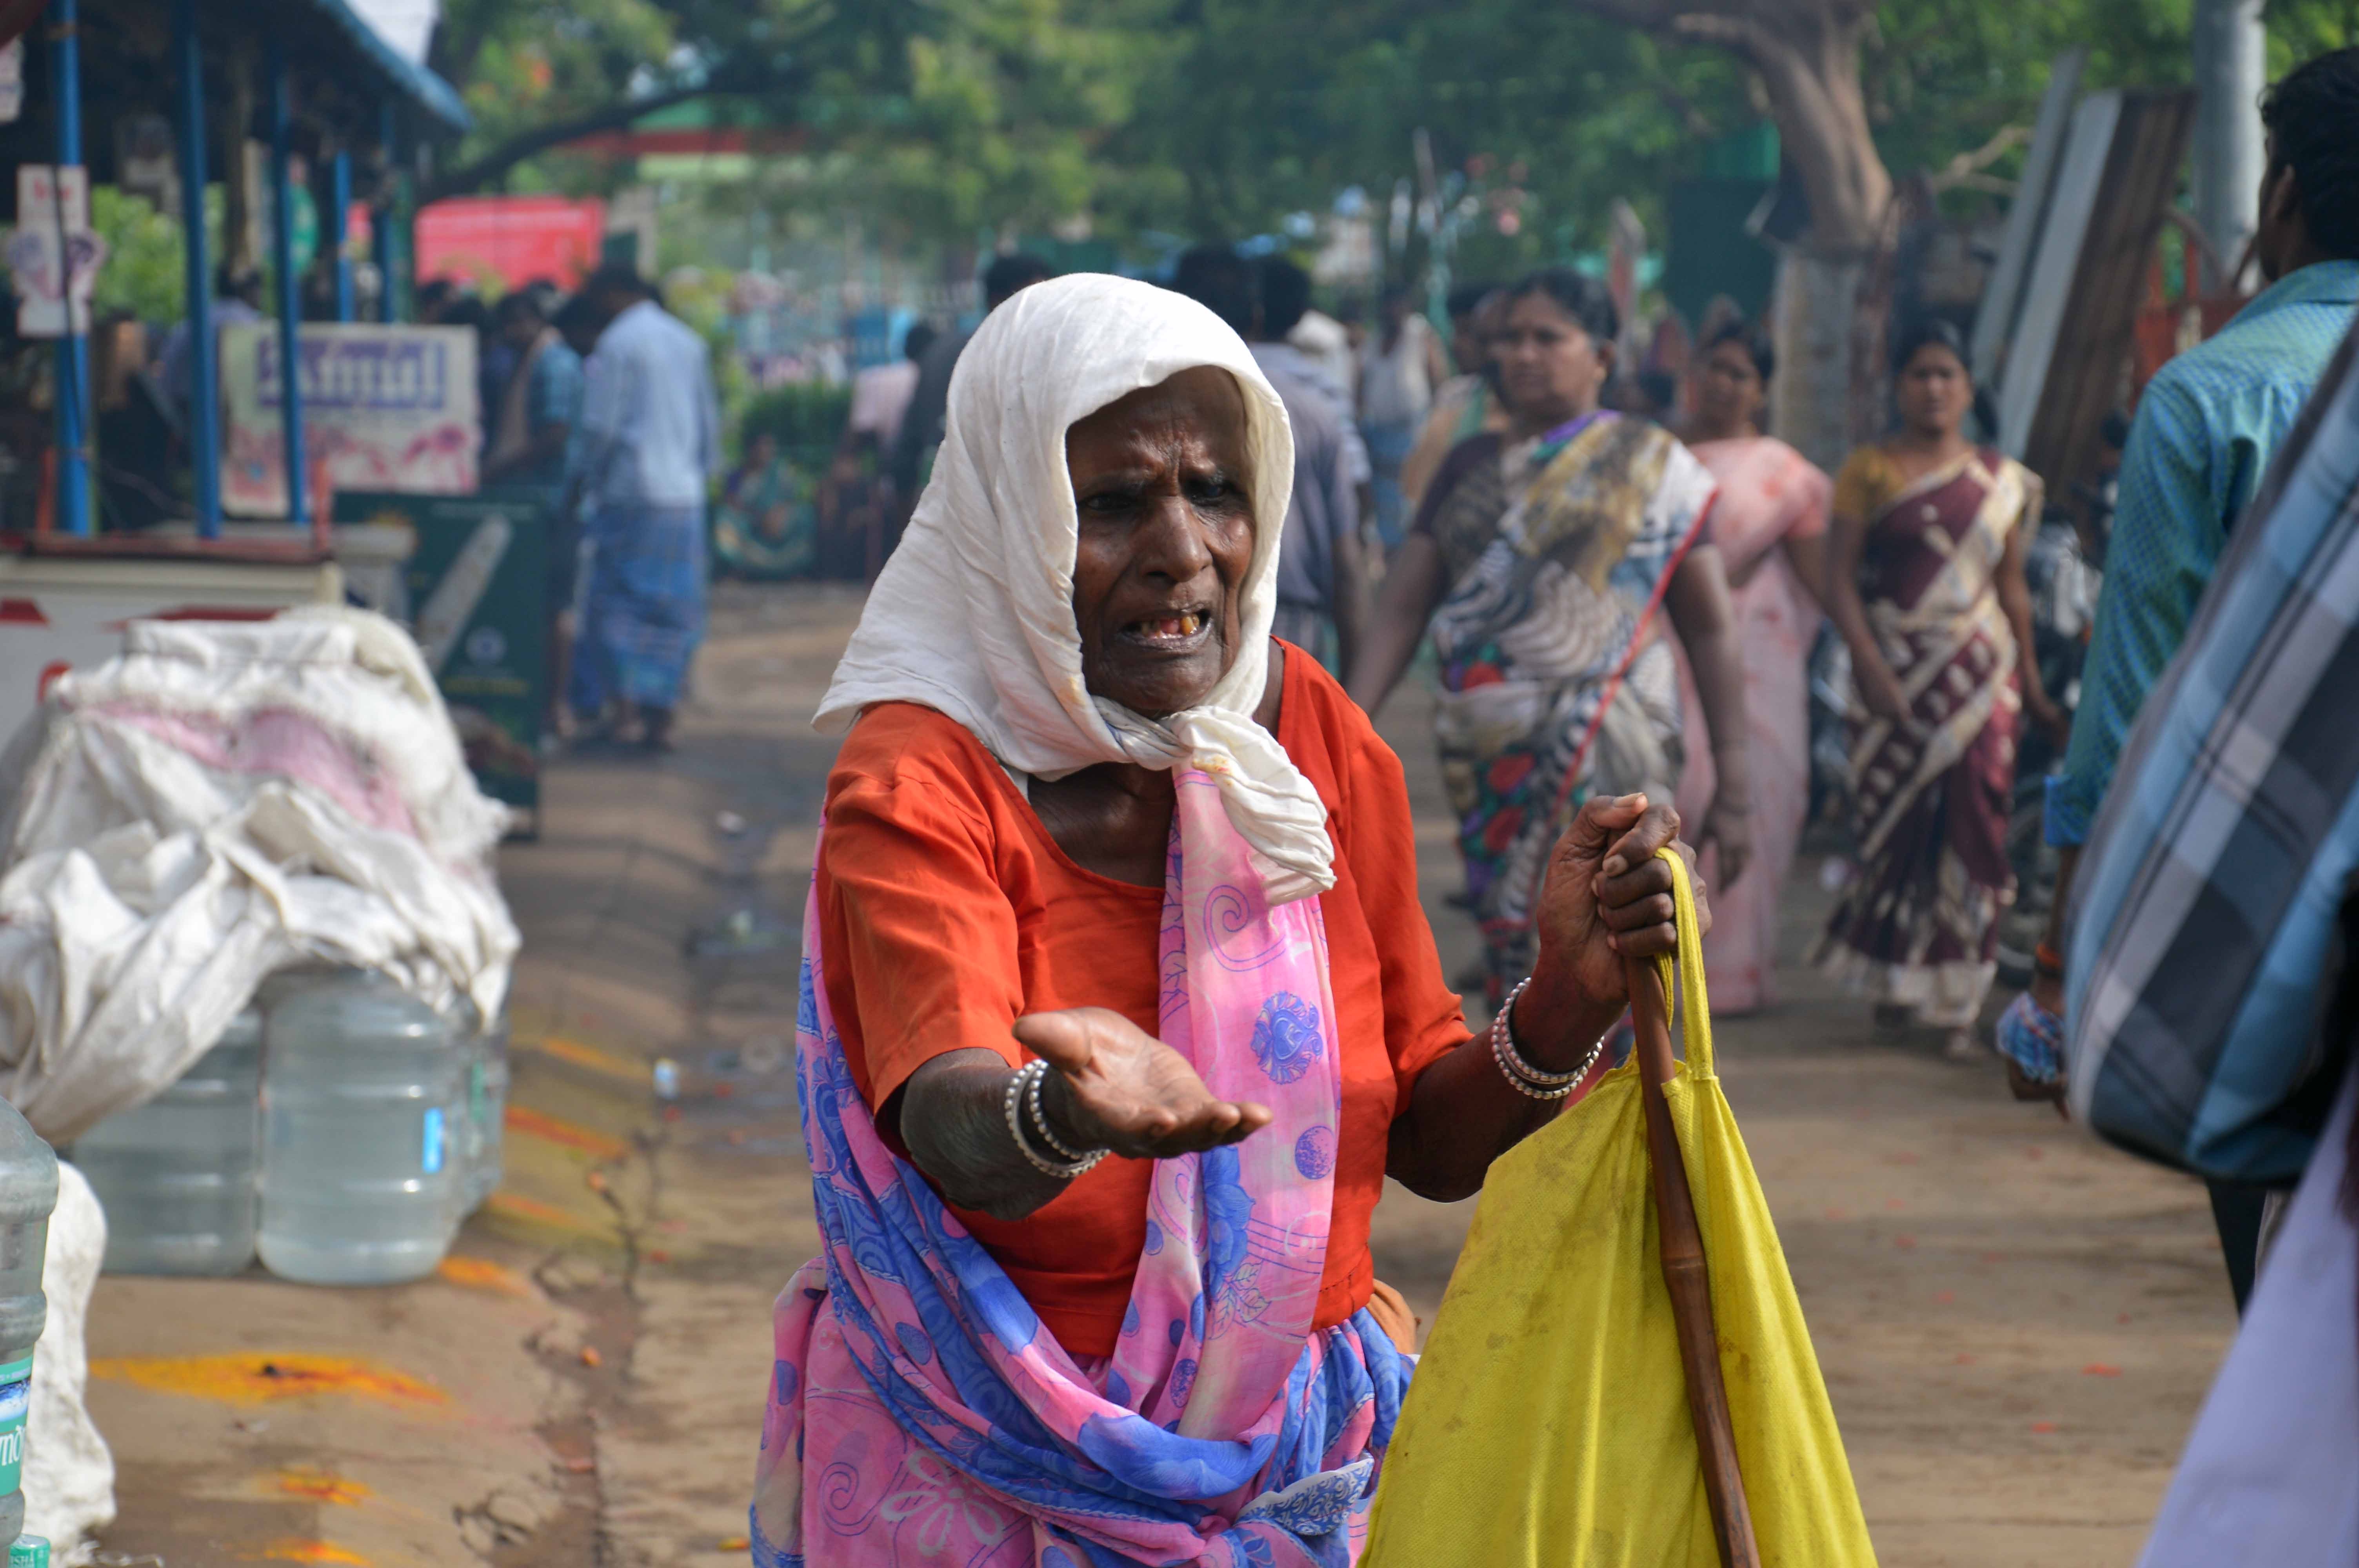
people, crowd, color, temple, tradition